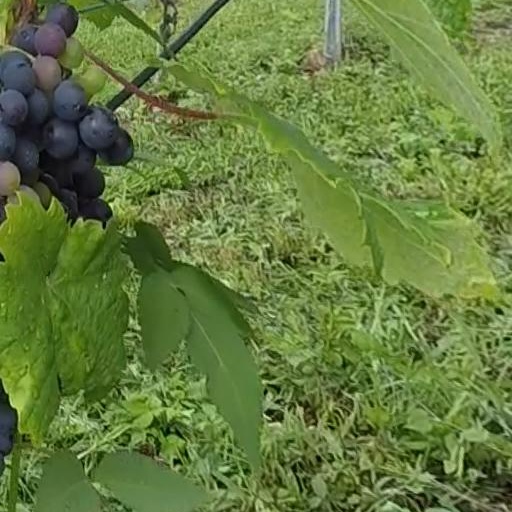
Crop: grape